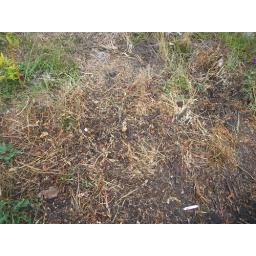
Here is the ground before we put in the first bed